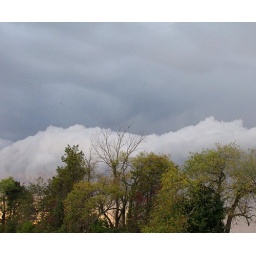
As the storm clouds approached the blackbirds that had congregated in the trees started flying.